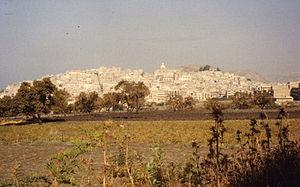
image par contributeur, Dingy
Naro est une commune italienne de la province d'Agrigente en Sicile.